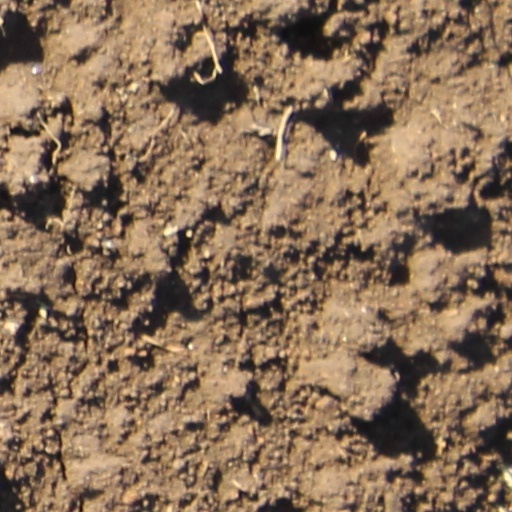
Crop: wheat